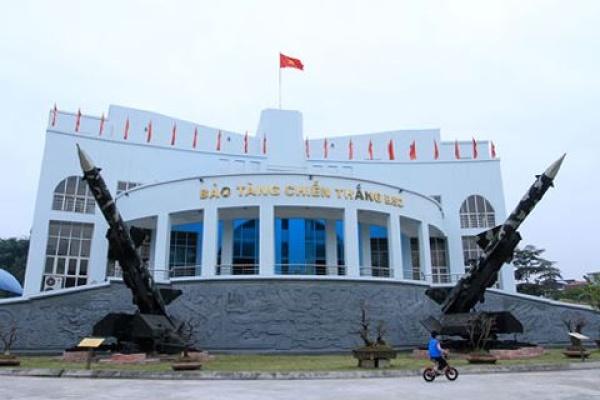
có hai bức tượng màu đen được đặt ở trước bảo tàng